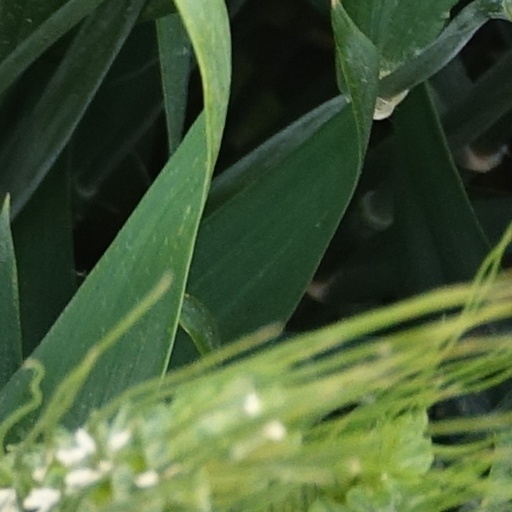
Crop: wheat